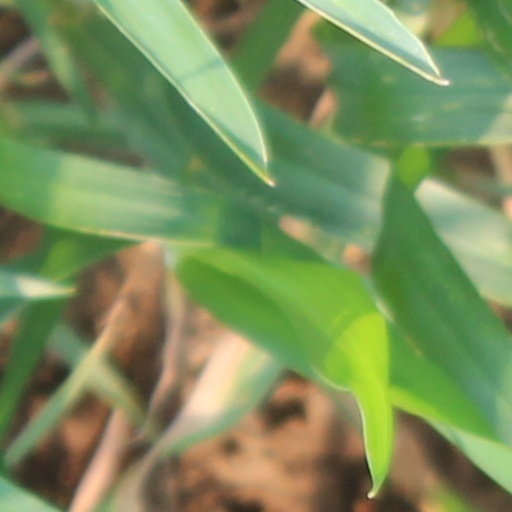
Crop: wheat